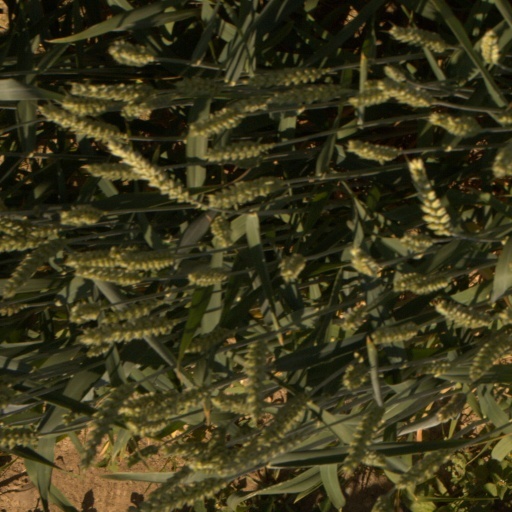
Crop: wheat